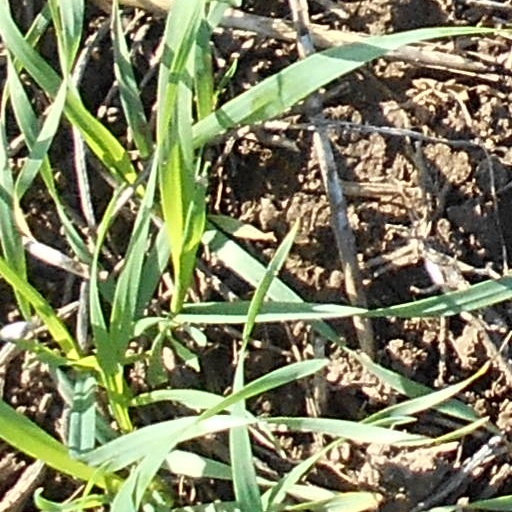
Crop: wheat